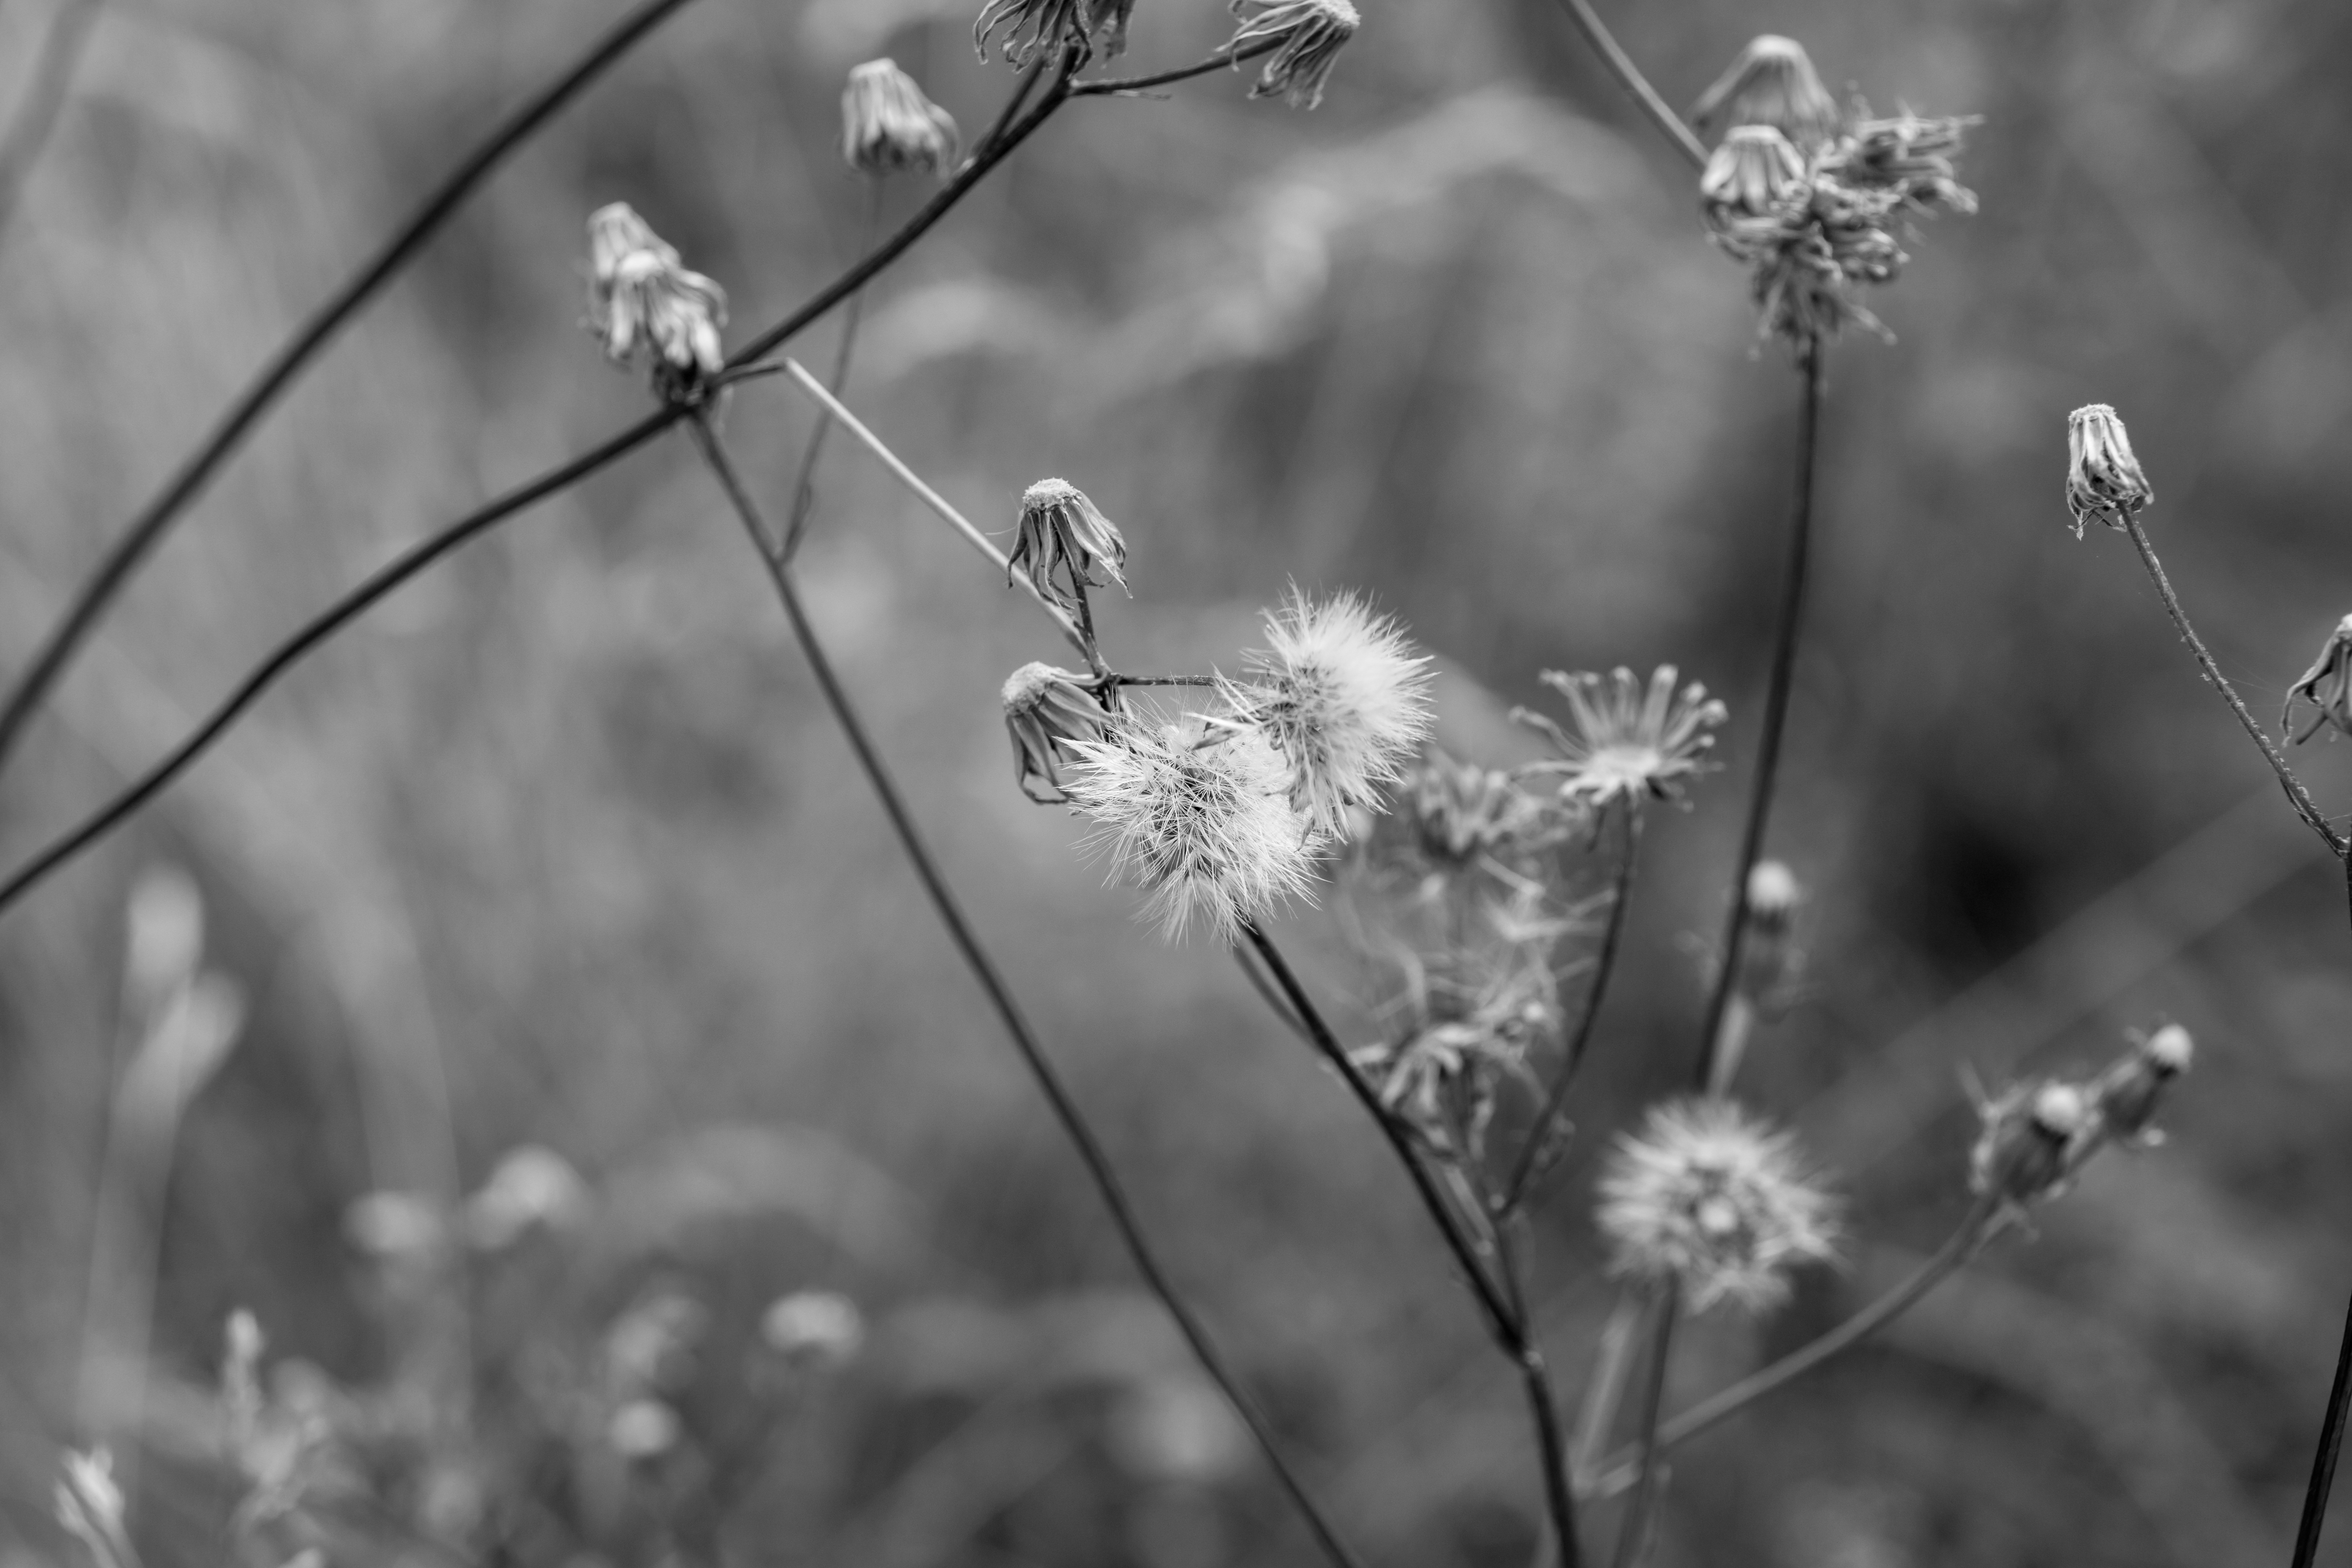
nature, grass, branch, blossom, winter, black and white, plant, field, photography, meadow, sunlight, leaf, flower, frost, spring, autumn, rest, monochrome, flora, season, grey, idyll, nature conservation, macro photography, monochrome photography, plant stem